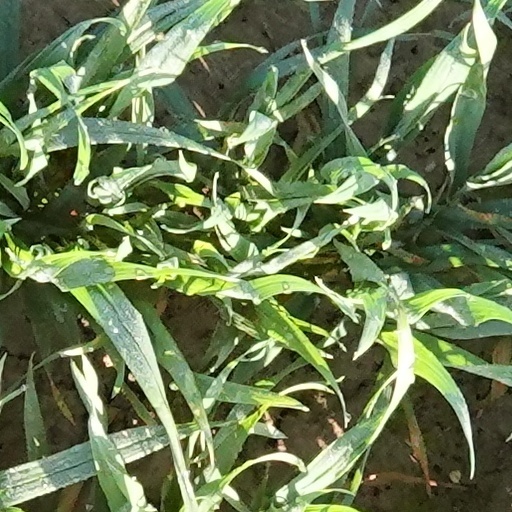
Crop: wheat